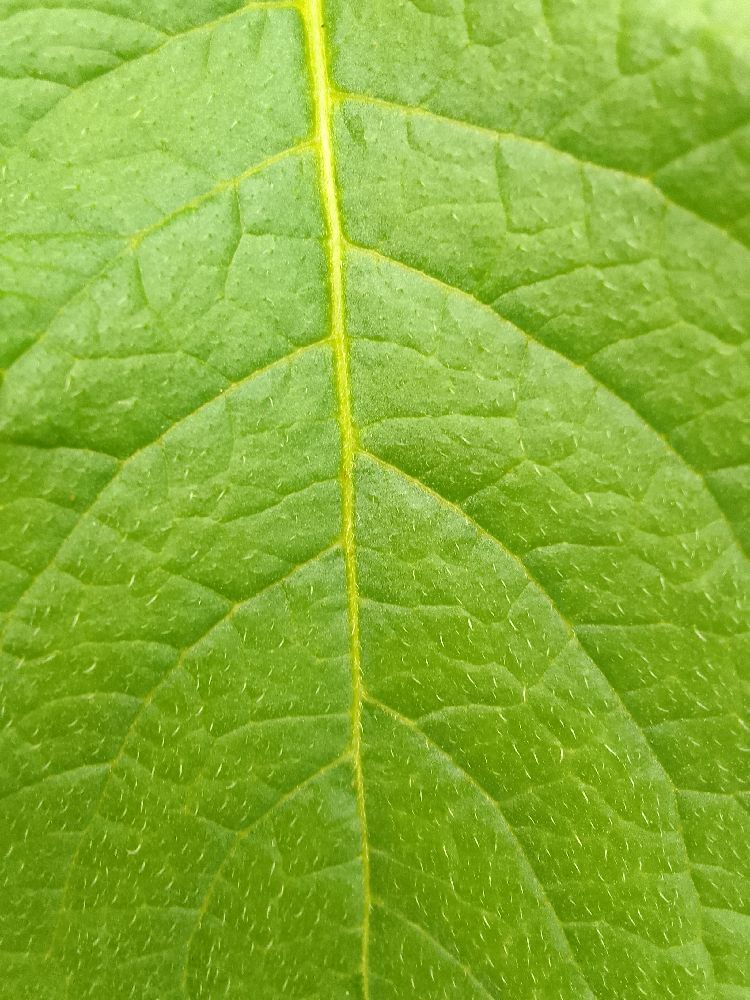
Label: Healthy